Laguna del Maule (volcano)

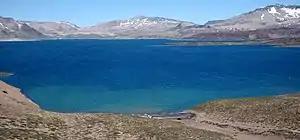
Laguna del Maule is a blue lake surrounded by barren and partially snow-covered mountains

Laguna del Maule lies at the interface between a semi-arid, temperate climate and a colder montane climate. It has a tundra climate, with maximum temperatures of in January and minimum of in July. Annual precipitation reaches about ; precipitation related to cold fronts falls during autumn and winter, although occasional summer storms also contribute to rainfall. Laguna del Maule is subject to the rain shadow effect of mountains farther west, which is why the numerous summits more than high around the lake are not glaciated. Most of the lake water comes from snowmelt; for much of the year the landscape around the lake is covered with snow and storms and snowfall frequently impede traffic at the lake. Winds frequently blow sand and pumice.